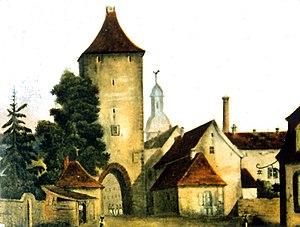
aquarelle peinte par Guillaume Herrmann du 30 septembre 1838 représentant la porte haute de Bouxwiller (Bas-Rhin).
Bouxwiller est une commune française de la plaine d'Alsace située à 33,3 km au nord-ouest de Strasbourg, dans le département du Bas-Rhin en région Grand Est. Elle est le chef-lieu du canton de Bouxwiller et de la Communauté de communes de Hanau-La Petite Pierre. En 2013, la population légale est de 4 037 habitants.
Alteckendorf est une commune française du département du Bas-Rhin en région Grand Est.